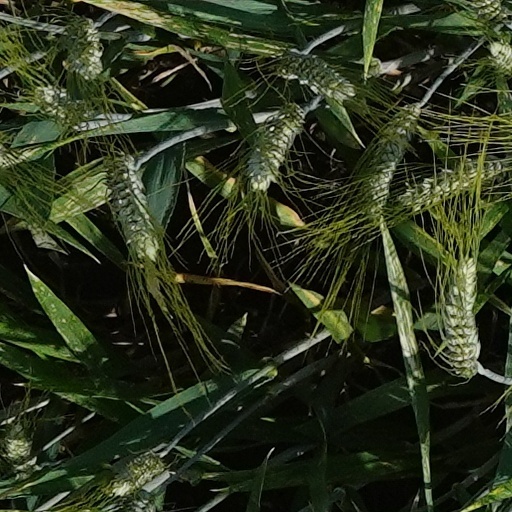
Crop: wheat